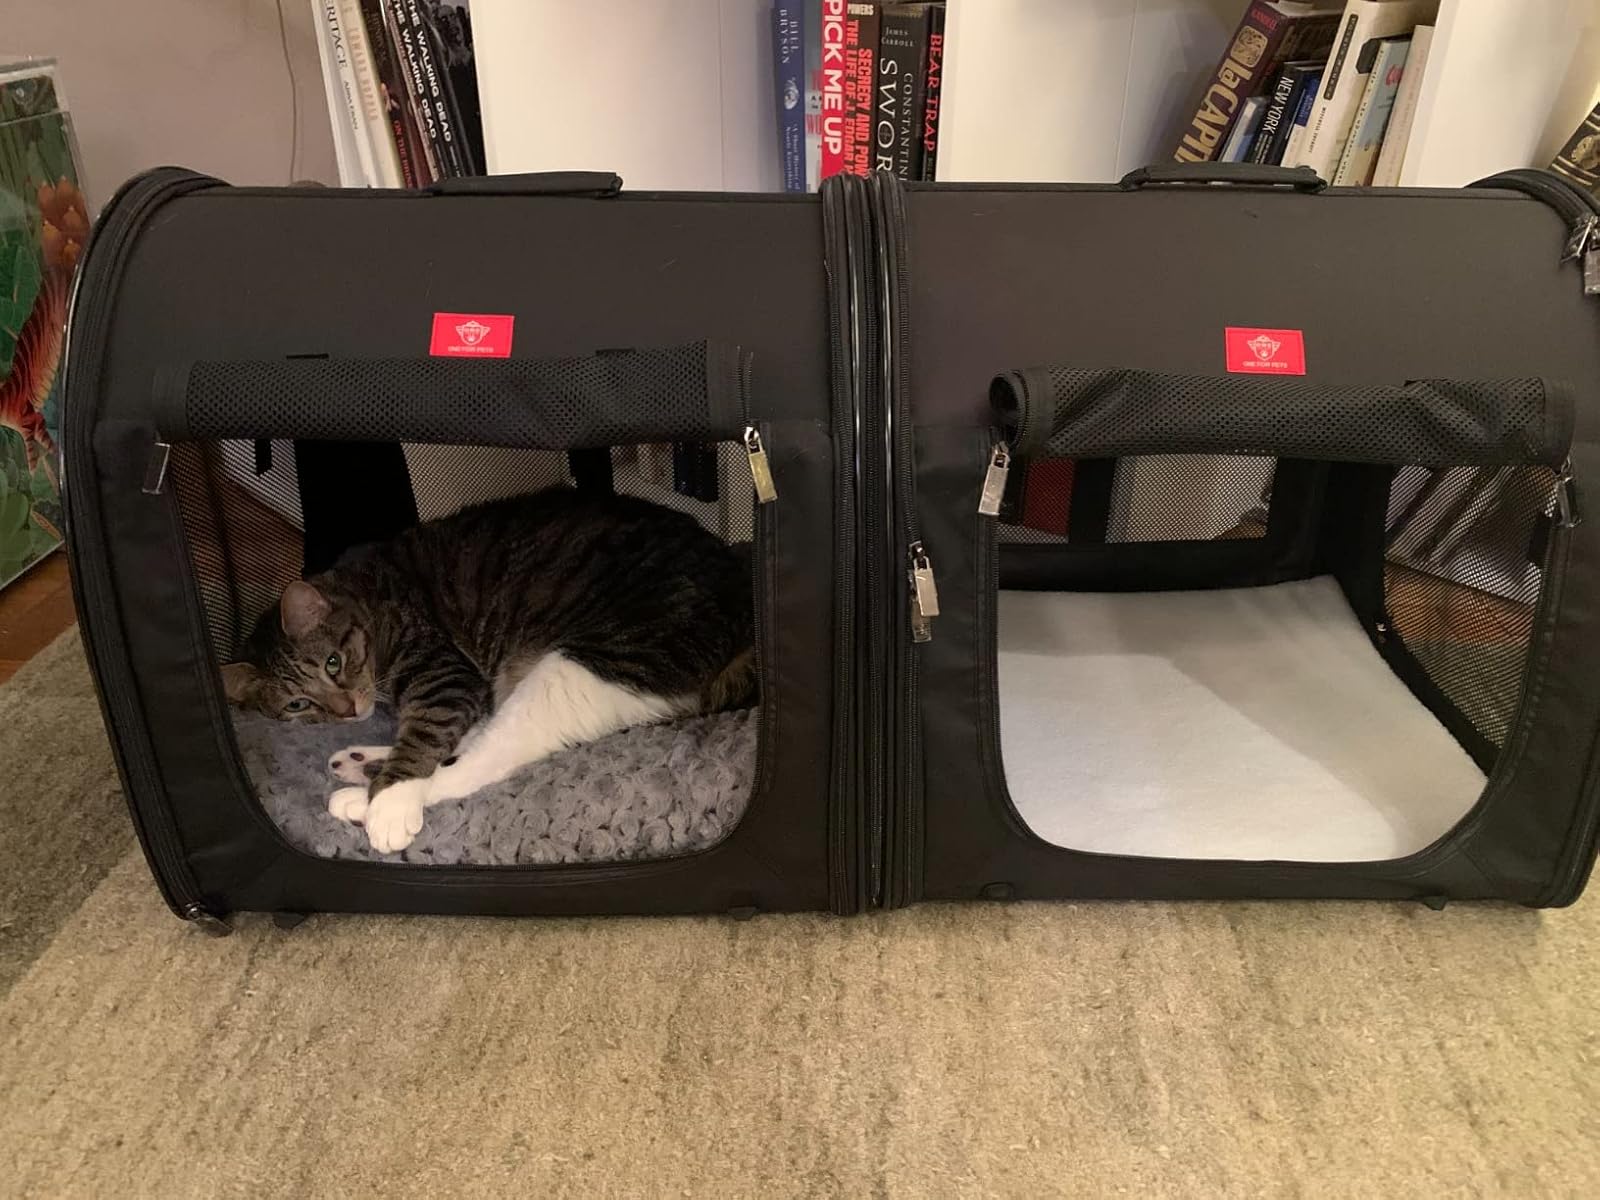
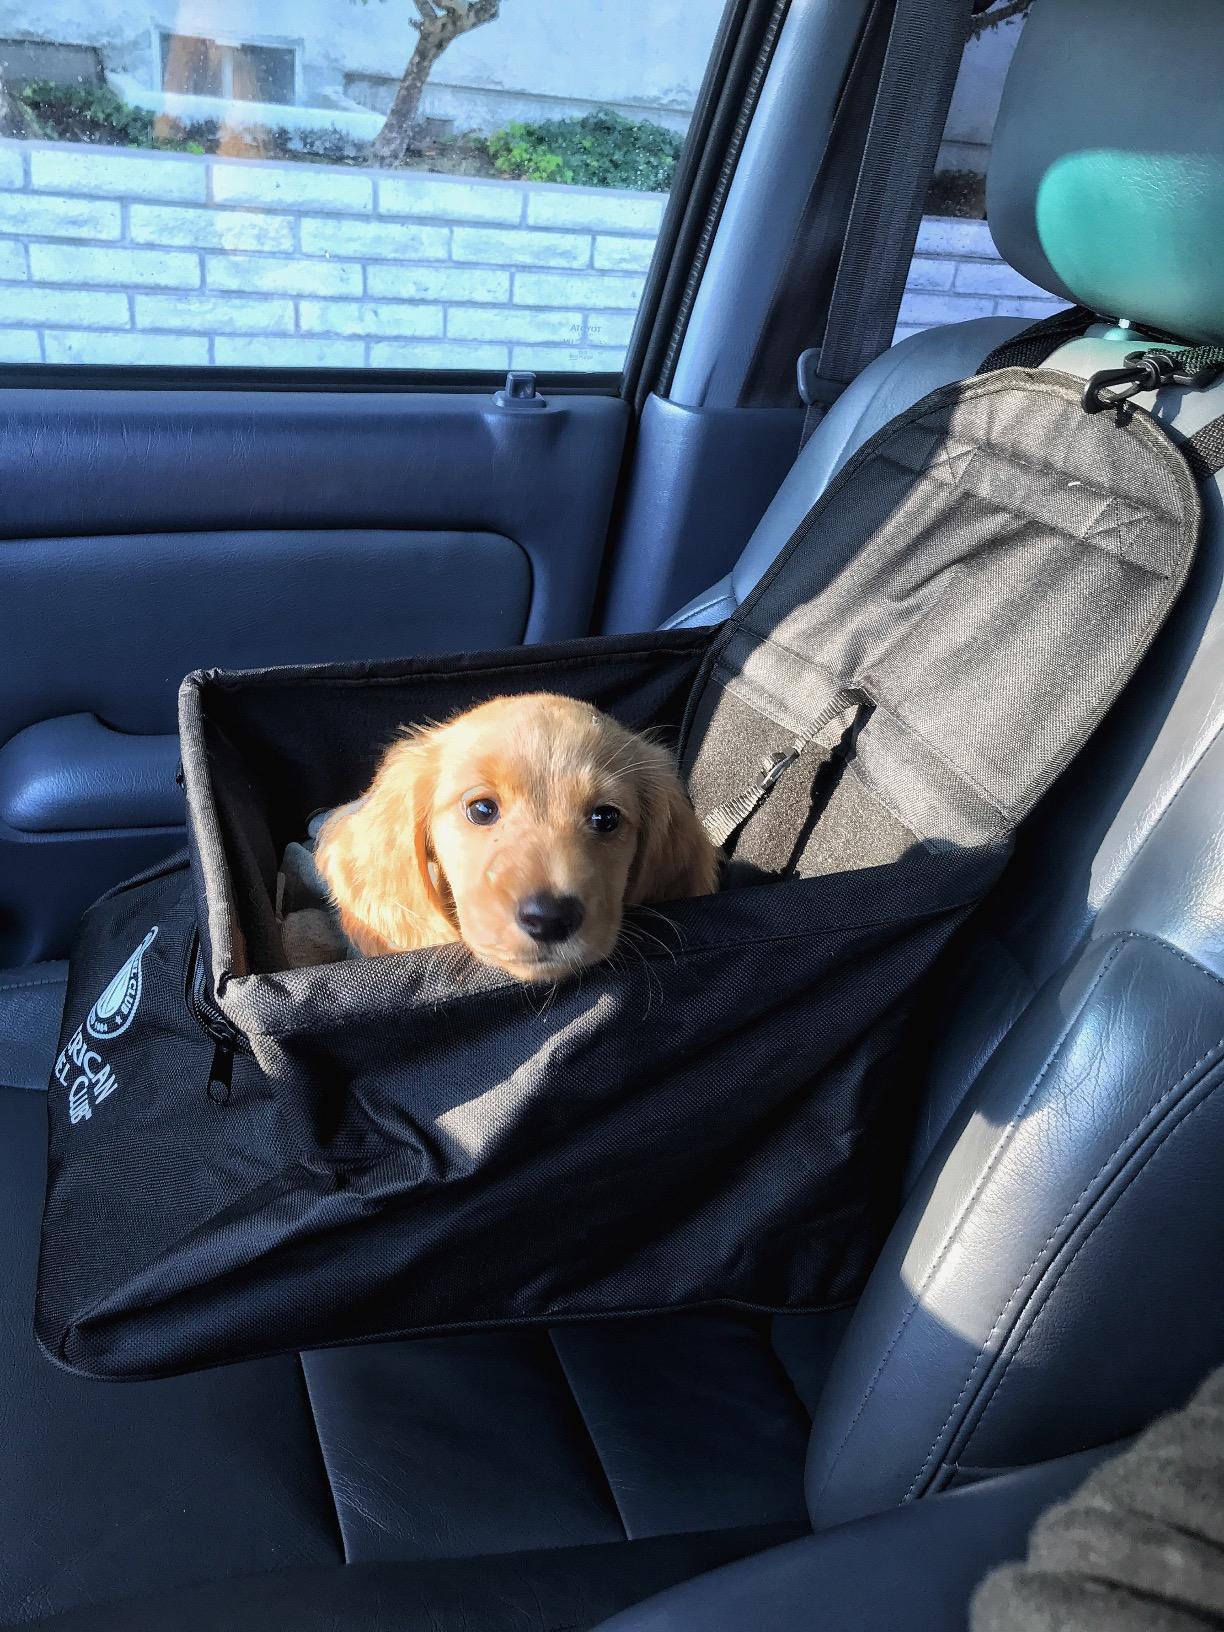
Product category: items_kennel
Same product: no